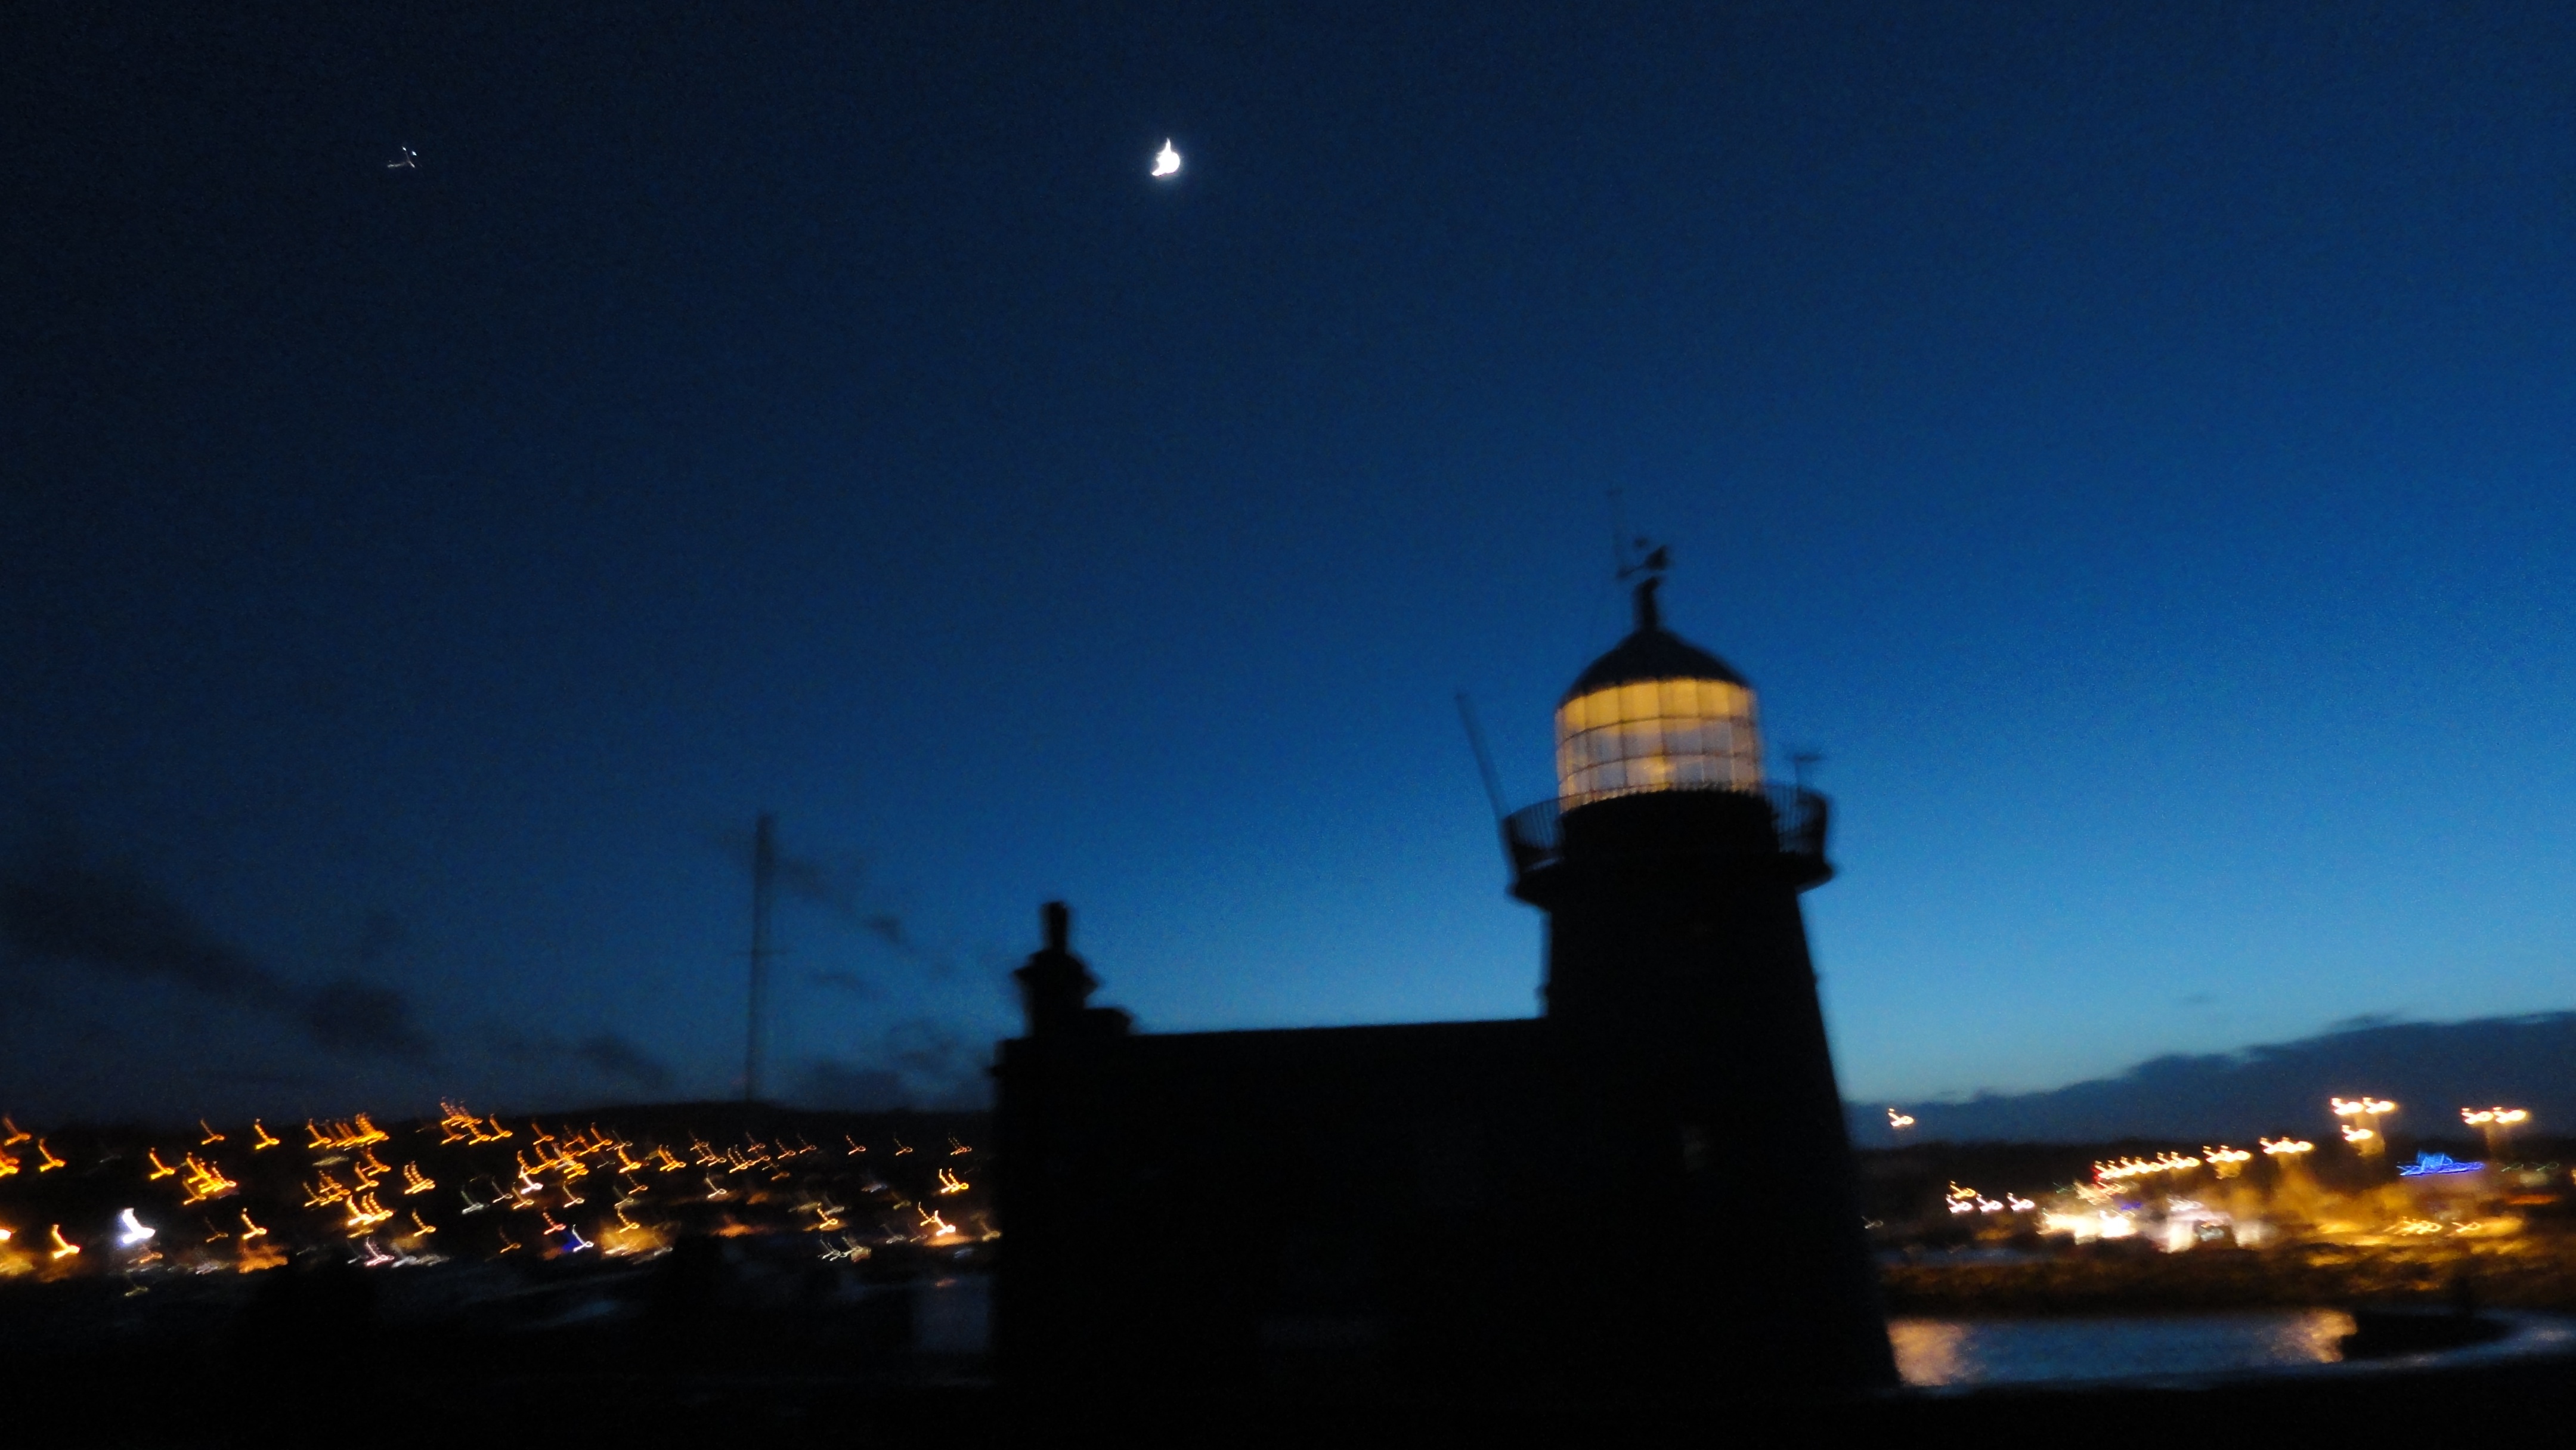
horizon, sky, night, dawn, dusk, evening, tower